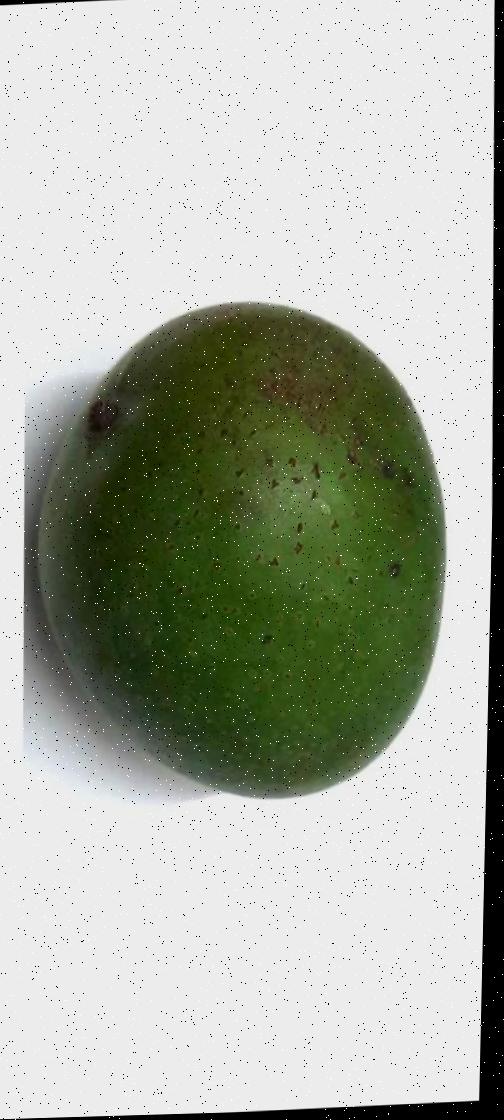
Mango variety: Ashshina Zhinuk